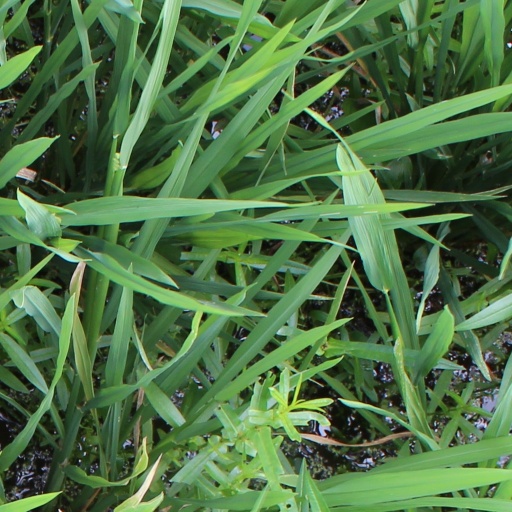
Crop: rice